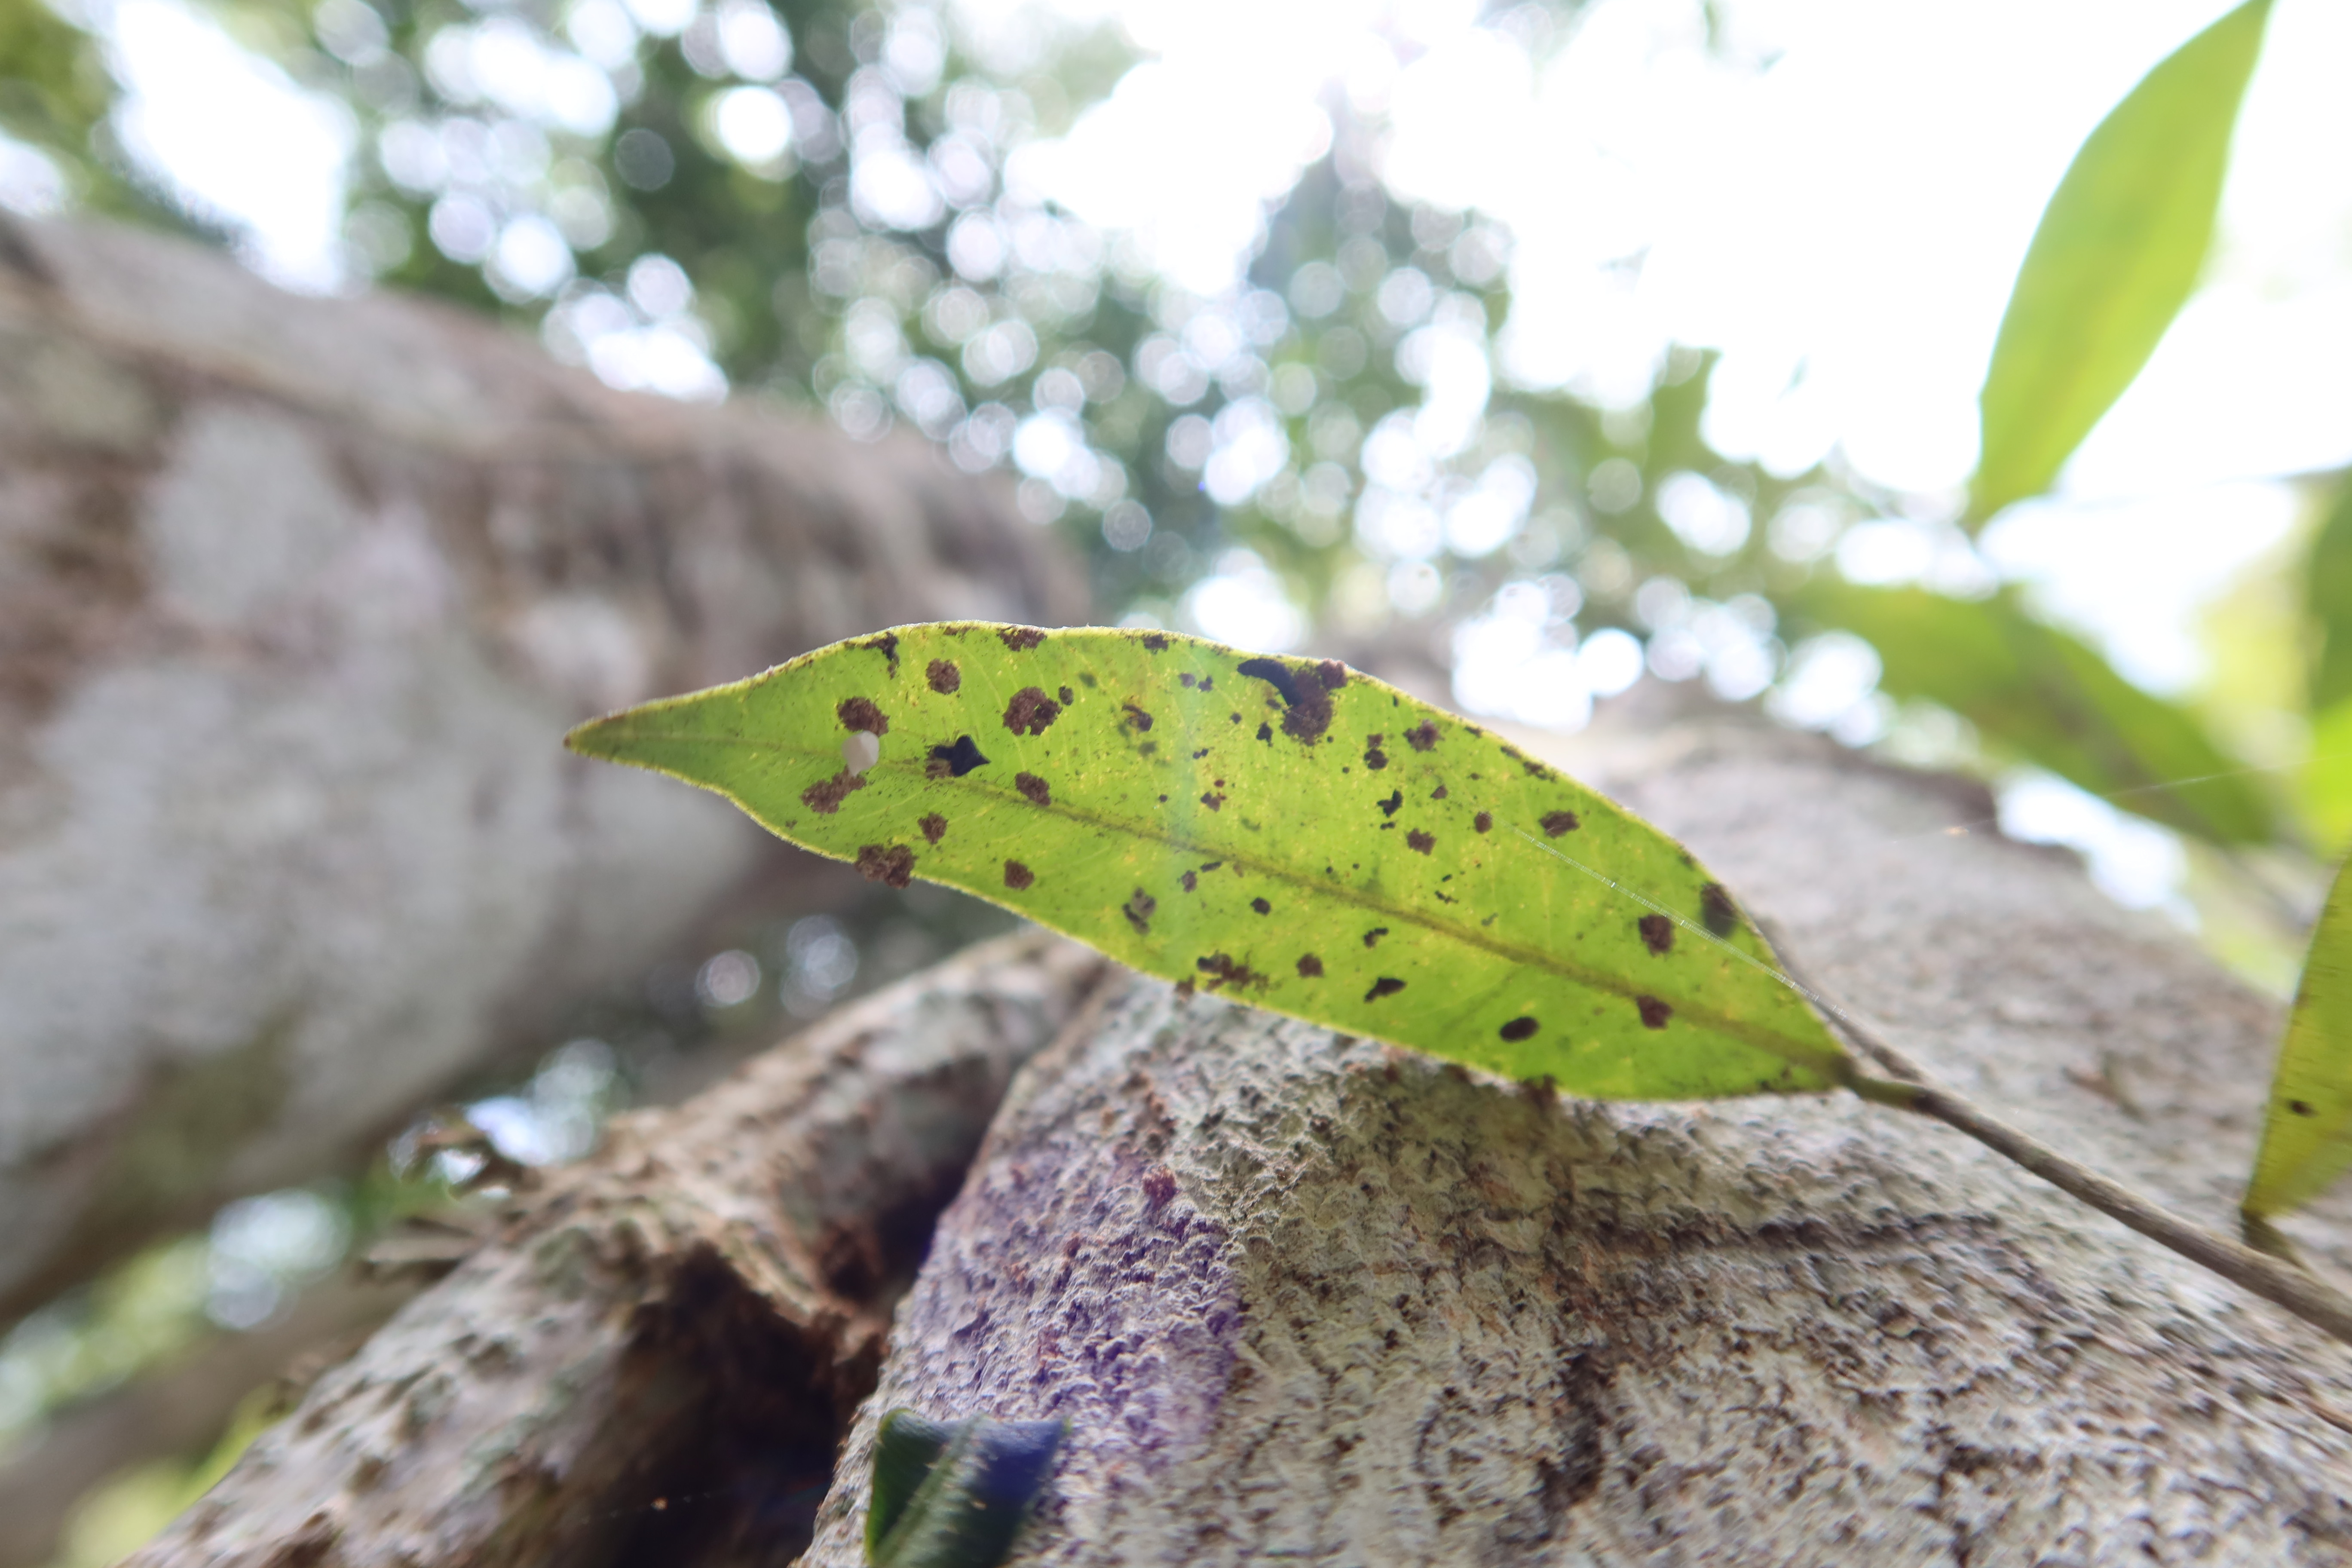
Label: Brown clumps